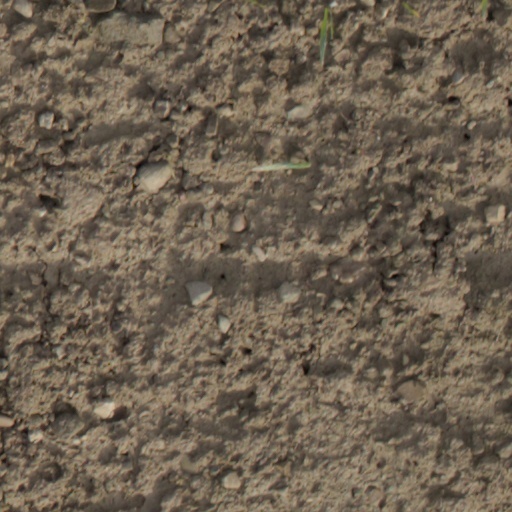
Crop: wheat